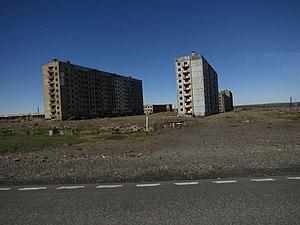
Combinat Espoir est un film russe de Natalia Mechtchaninova sorti en Russie en 2014.